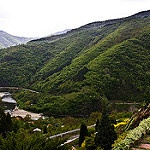
Scene: Outdoor